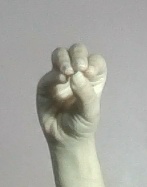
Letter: ha